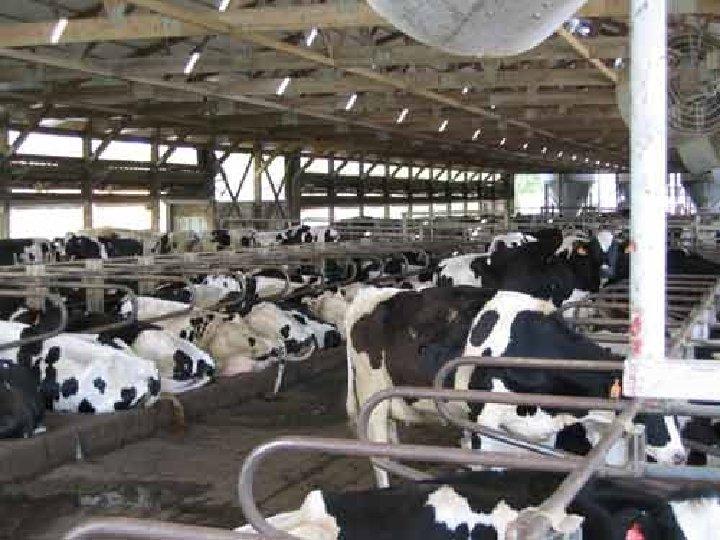
Shamba kubwa la kisasa la ufugaji wa ng'ombe wa maziwa. Ng'ombe wengi wa rangi nyeusi na nyeupe ambao wakiwa wamepumzika au wakisimama ndani ya banda kubwa lenye paa. Kuna ng'ombe wengi waliopangwa kwa safu, baadhi wamelala na wengine wamesimama.